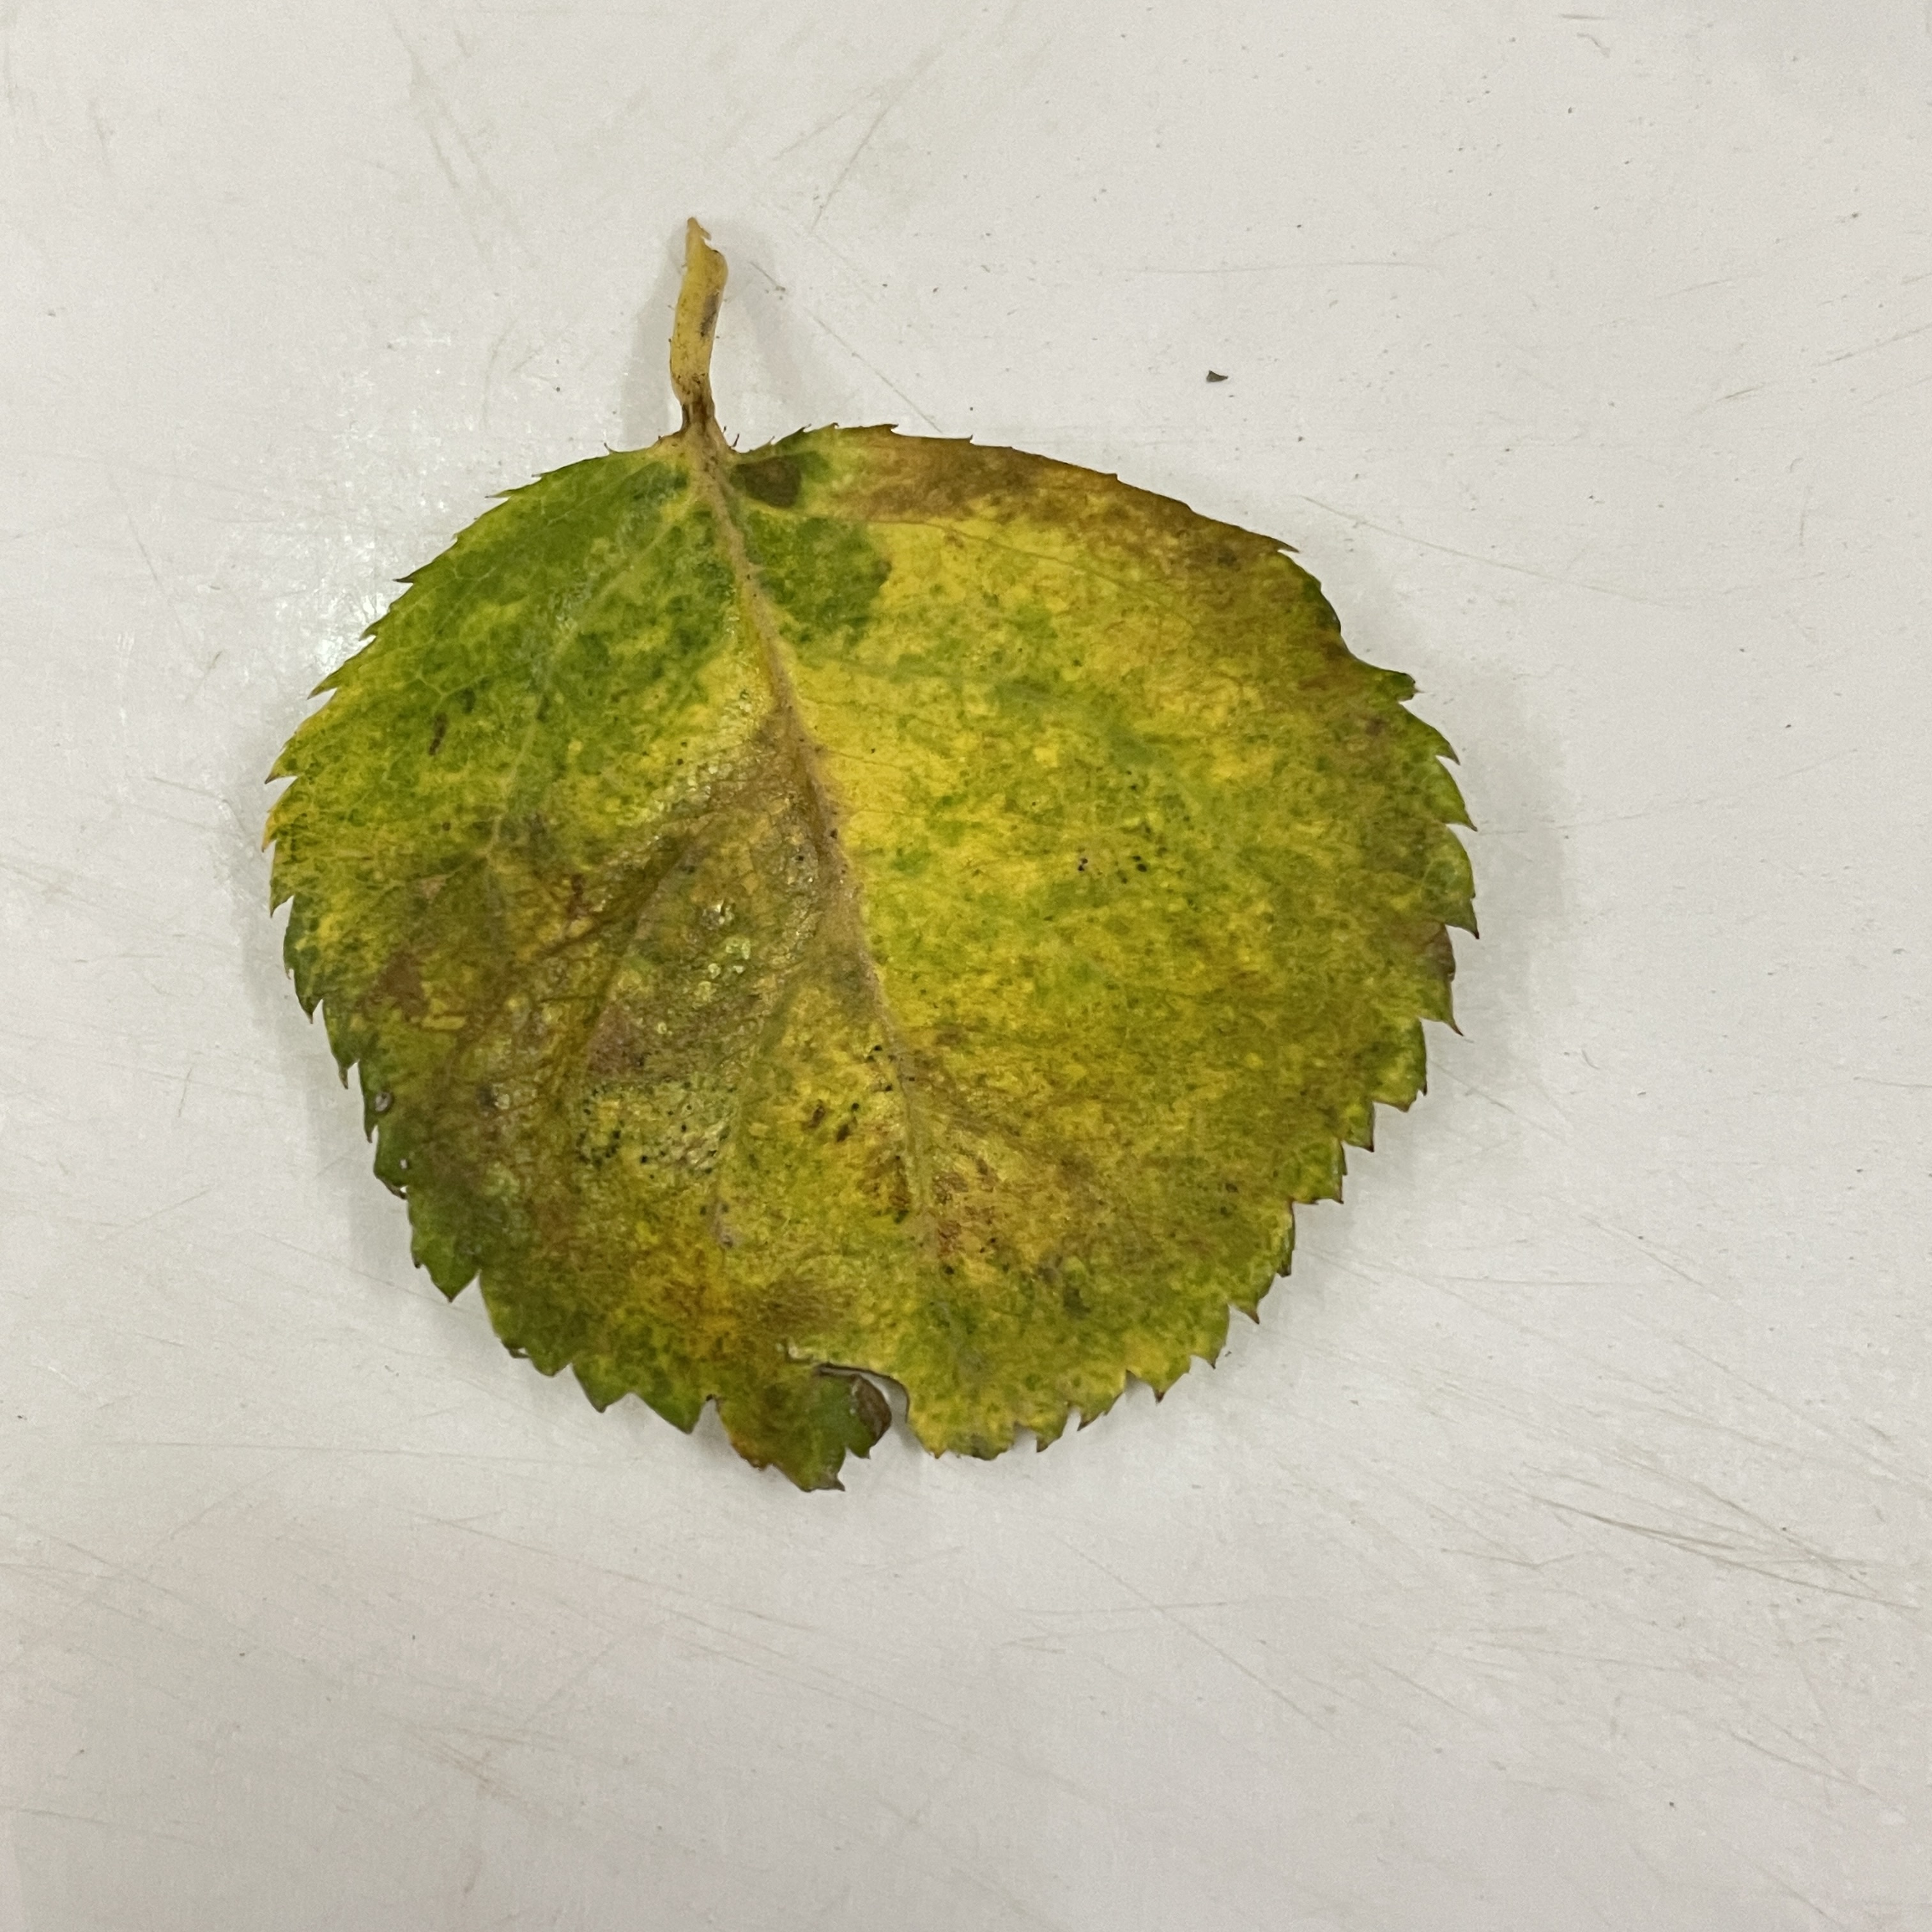
Label: Black Spot